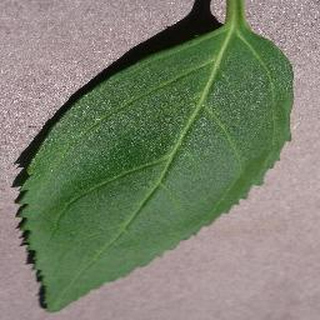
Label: healthy_cherry